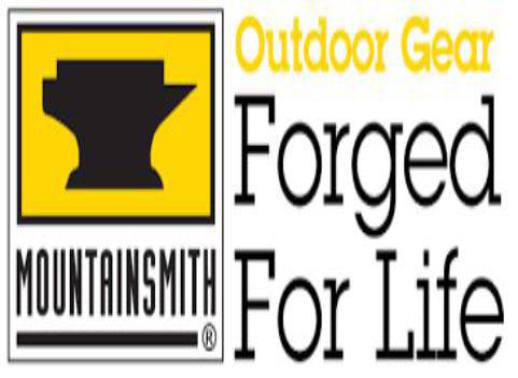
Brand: mountainsmith
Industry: Sports